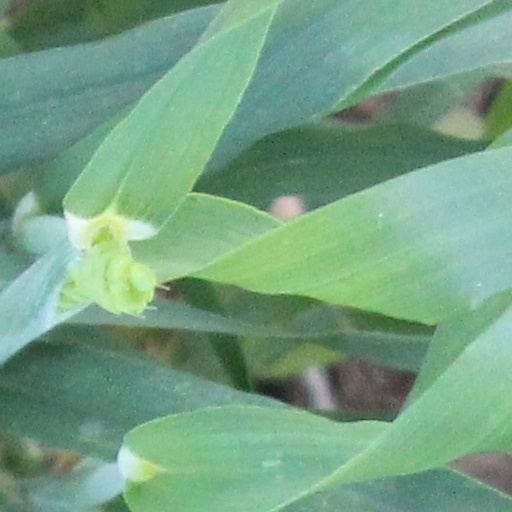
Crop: wheat